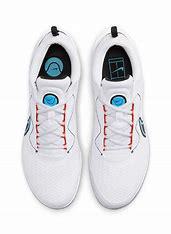
Brand: Nike
Model: Court Zoom Pro